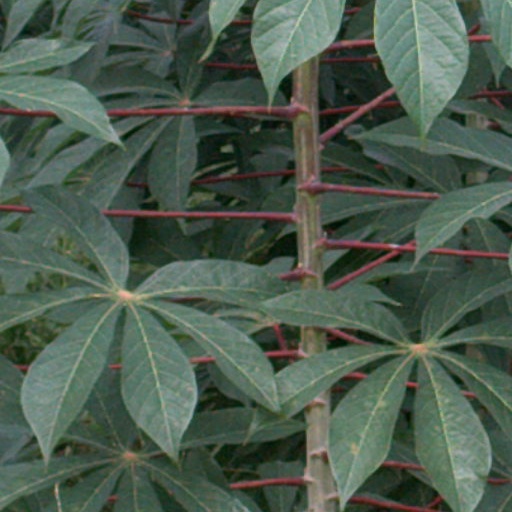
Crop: cassava